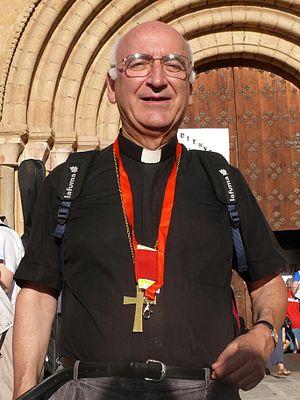
Monseigneur Thierry Jordan, évêque de Reims, photographié à Ávila pendant les Journées Mondiales de la Jeunesse 2011.